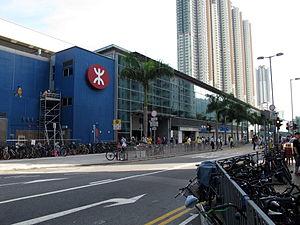
Tai Wai, est une station du métro de Hong Kong. Elle connecte les East Rail Line et Tuen Ma Line Phase 1. Elle se situe dans les Nouveaux Territoires.